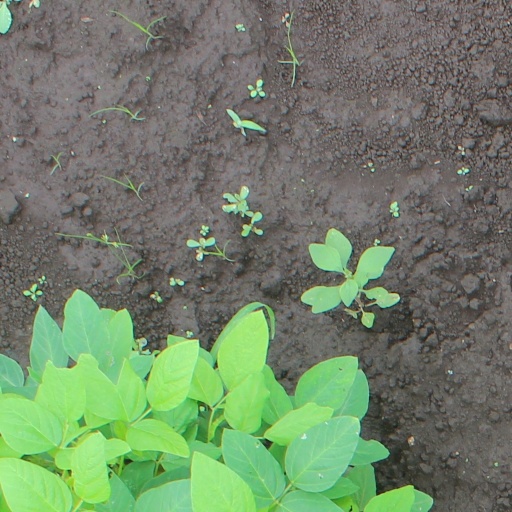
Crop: soybean